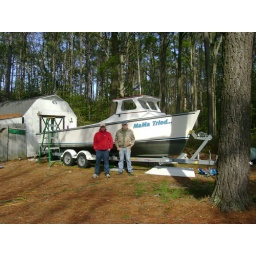
My brother and grandfather standing by my brother's boat after they put the finishing touches on the newly built cabin.